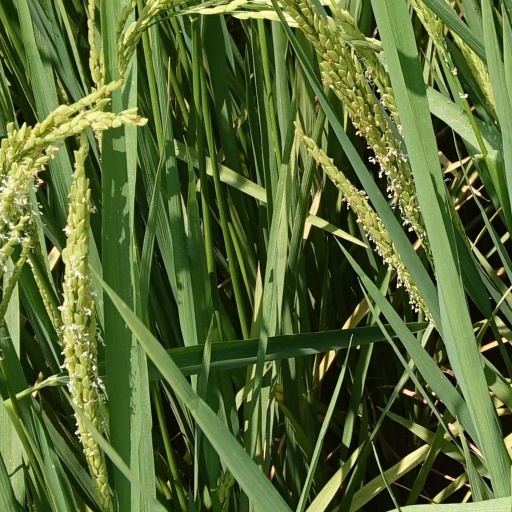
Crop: rice